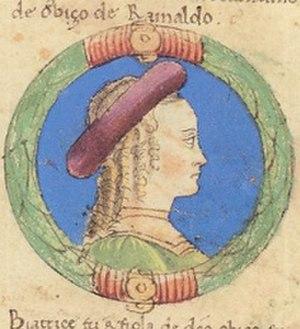
La seigneurie de Milan se constitue au XIIIème siècle au profit de la Famille Visconti, qui la conserve et l'agrandit pendant tout le cours du XIVème siècle au point de se faire concéder le titre ducal par l'Empereur en 1395. Elle le conserve jusqu'au milieu du XVème siècle, où s'ouvre une crise de succession qui dominera pour un siècle les affaires du duché et formera le motif central des Guerres d'Italie. Le Milanais échoit alors à la maison de Habsbourg.
Béatrice d'Este est une noble italienne née vers 1268 à Ferrare et morte le 15 septembre 1334 à Milan.